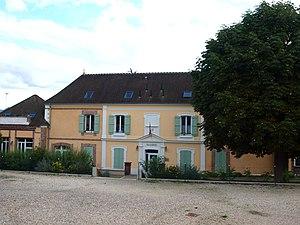
Thorigny-sur-Oreuse (Yonne, France)
1791 Jean Thorailler, laboureur
Saint-Martin-sur-Oreuse est une ancienne commune française située dans le département de l'Yonne et la région Bourgogne-Franche-Comté. Elle est associée à la commune de Thorigny-sur-Oreuse depuis 1973.